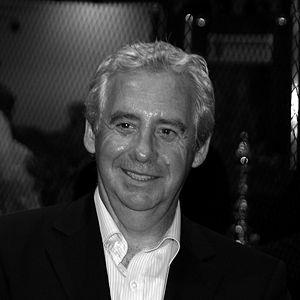
Erwin Kremers est un footballeur allemand, né le 24 mars 1949. Son frère jumeau, Helmut Kremers, fut champion du monde 1974 avec la RFA.